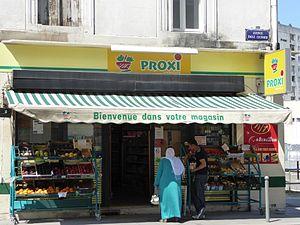
Proxi est une enseigne française de magasins de proximité.